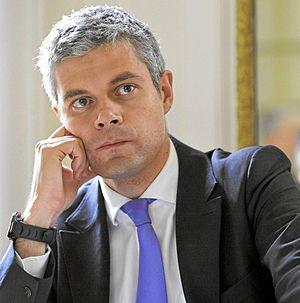
Laurent Wauquiez
Le troisième gouvernement François Fillon est le trente-quatrième gouvernement de la Vᵉ République française.
Le congrès des Républicains de 2017 a lieu le 10 décembre 2017.
Laurent Wauquiez, né le 12 avril 1975 à Lyon, est un homme politique français.